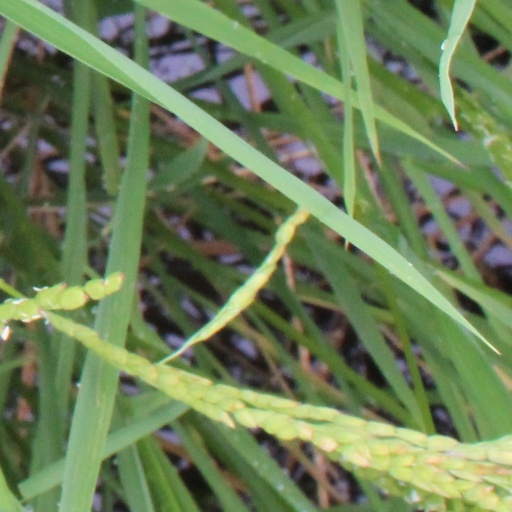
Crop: rice